Northeast Ecological Corridor

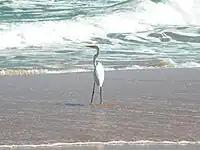
A great egret ("Ardea alba") at San Miguel Beach, at the westernmost point of the Northeast Ecological Corridor.

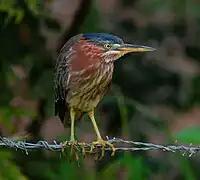
Green heron ("Butorides virescens") in the Northeast Ecological Corridor.

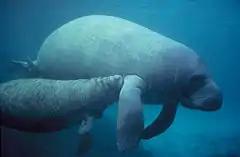
The West Indian manatee, an endangered aquatic mammal of the Caribbean.

Many species of mammals, birds, reptiles, and amphibians call the Northeast Ecological Corridor home. Some of them, like the Puerto Rican boa, the West Indian manatee and the leatherback turtle, are endangered species. It is also worth mentioning that a dinoflagellate species, "Pyrodinium bahamense", resides in Aguas Prietas Lagoon and may be responsible for stationary bioluminescence events in this body of water. Laguna Grande (Lagoon), located outside of the NEC to its west, is bioluminescent year-round, due to the "Pyrodinium bahamense".